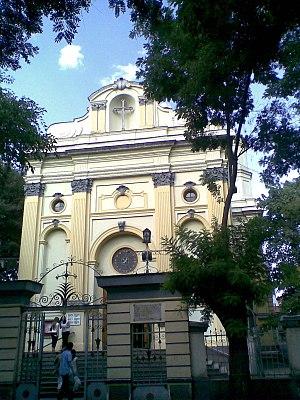
Tbilissi est la capitale de la République de Géorgie, sur les rives de la rivière Koura.